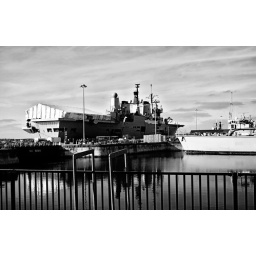
a naval ship parked at the base in Portsmouth